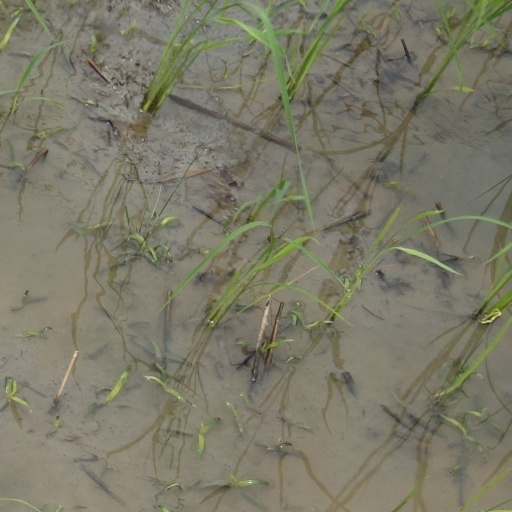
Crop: rice